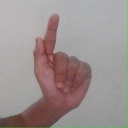
अक्षर: ळ